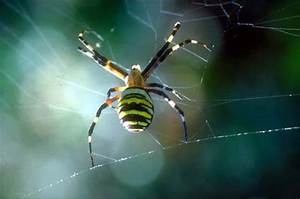
Label: ragno